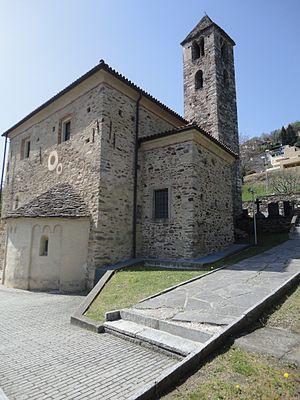
Cette liste présente les biens culturels d'importance nationale dans le canton du Tessin. Cette liste correspond à l'édition 2009 de l'Inventaire Suisse des biens culturels d'importance nationale pour le canton du Tessin. Il est trié par commune et inclus : 150 bâtiments séparés, 26 collections et 35 sites archéologiques.